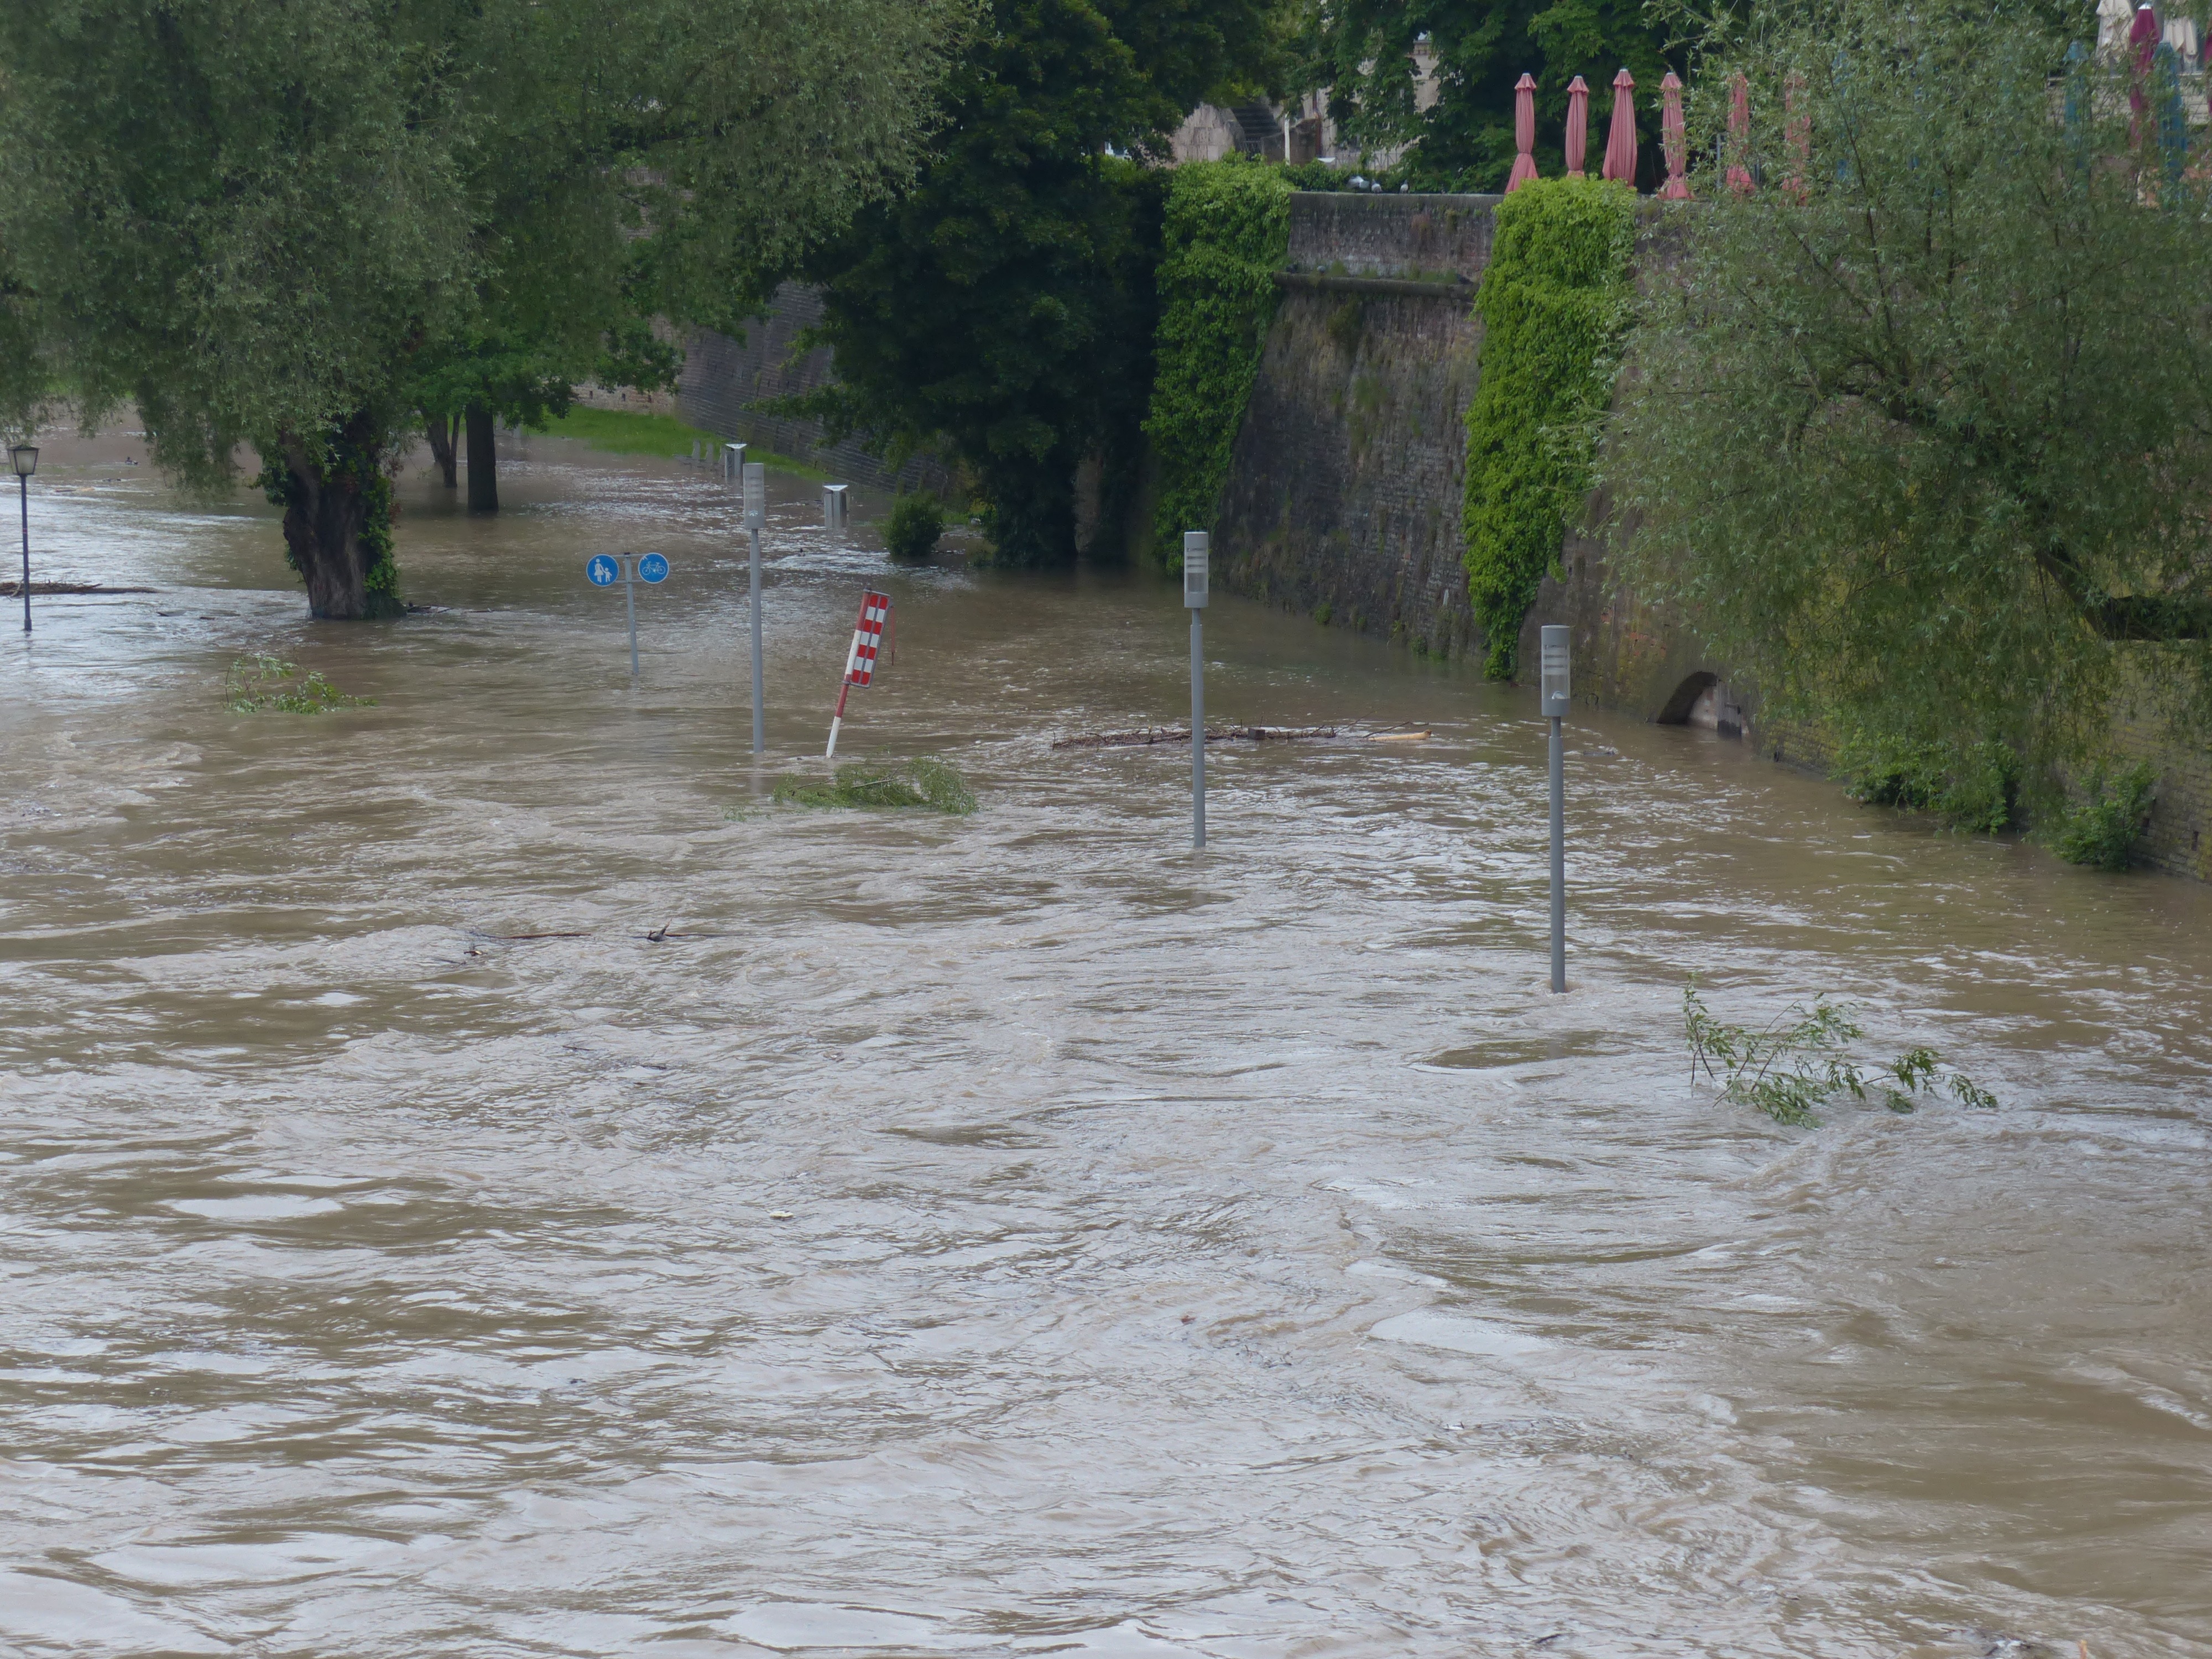
water, rain, wet, peak, flood, weather, natural disaster, danube, disaster, event, flooding, ulm, rainy weather, slurry, water level, trueb, high water, geological phenomenon